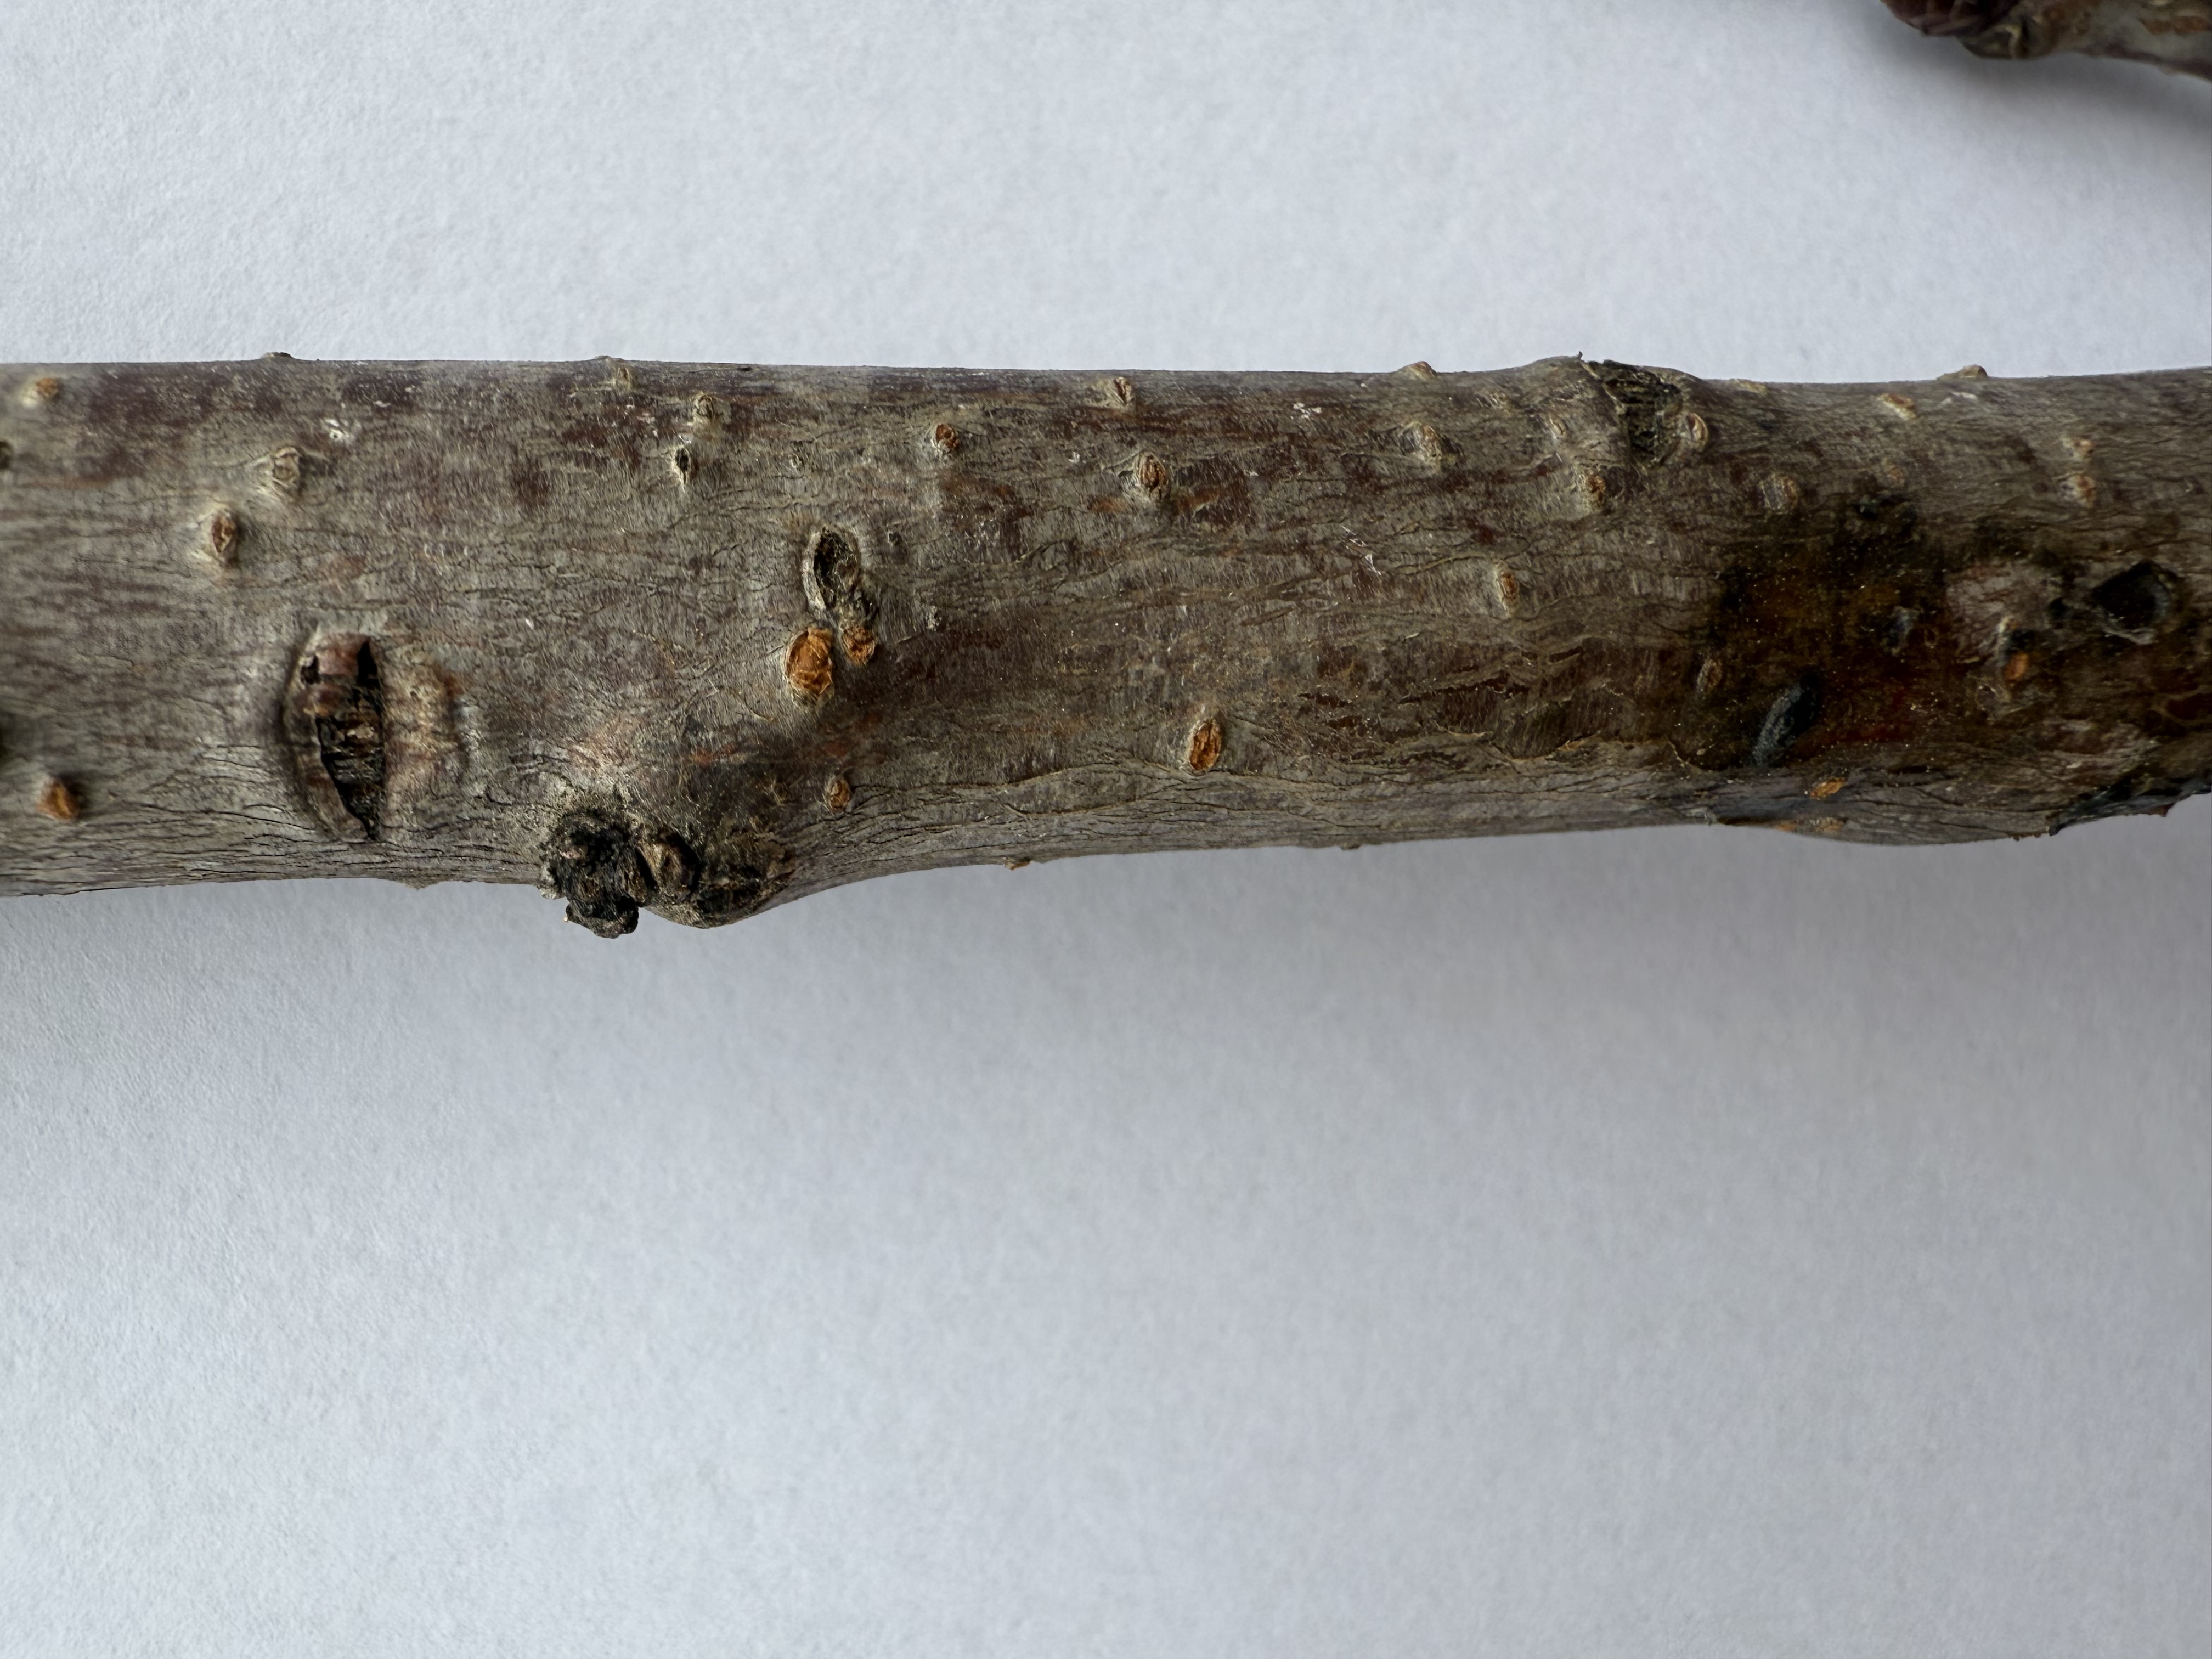
Variety: Kutahya Sour Cherry